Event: Nepal Earthquake
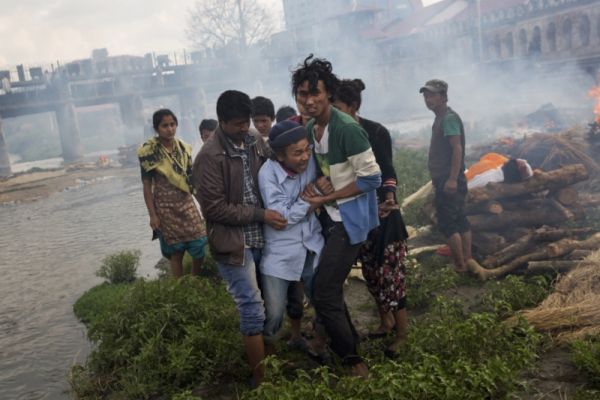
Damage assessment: damage